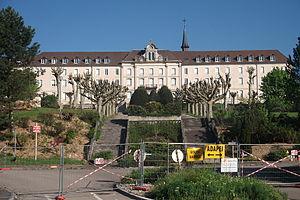
L'hôpital Paul-Morel de Vesoul (Haute-Saône, Franche-Comté)
L'Hôpital Paul-Morel est un ancien hôpital situé à Vesoul, qui était en service de 1938 à 2009. L'hôpital porte le nom de Paul Morel, maire de Vesoul de 1908 à 1933.